Melanin

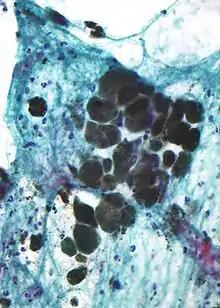
Micrograph of melanin pigment (light refracting granular material—center of image) in a pigmented melanoma

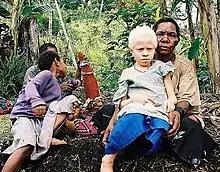
Albinism occurs when melanocytes produce little melanin. In the foreground of this photo, taken in Papua New Guinea, is a child who has albinism.

Melanin is a family of biomolecules organized as oligomers or polymers, which among other functions provide the pigments of many organisms. Melanin pigments are produced in a specialized group of cells known as melanocytes.